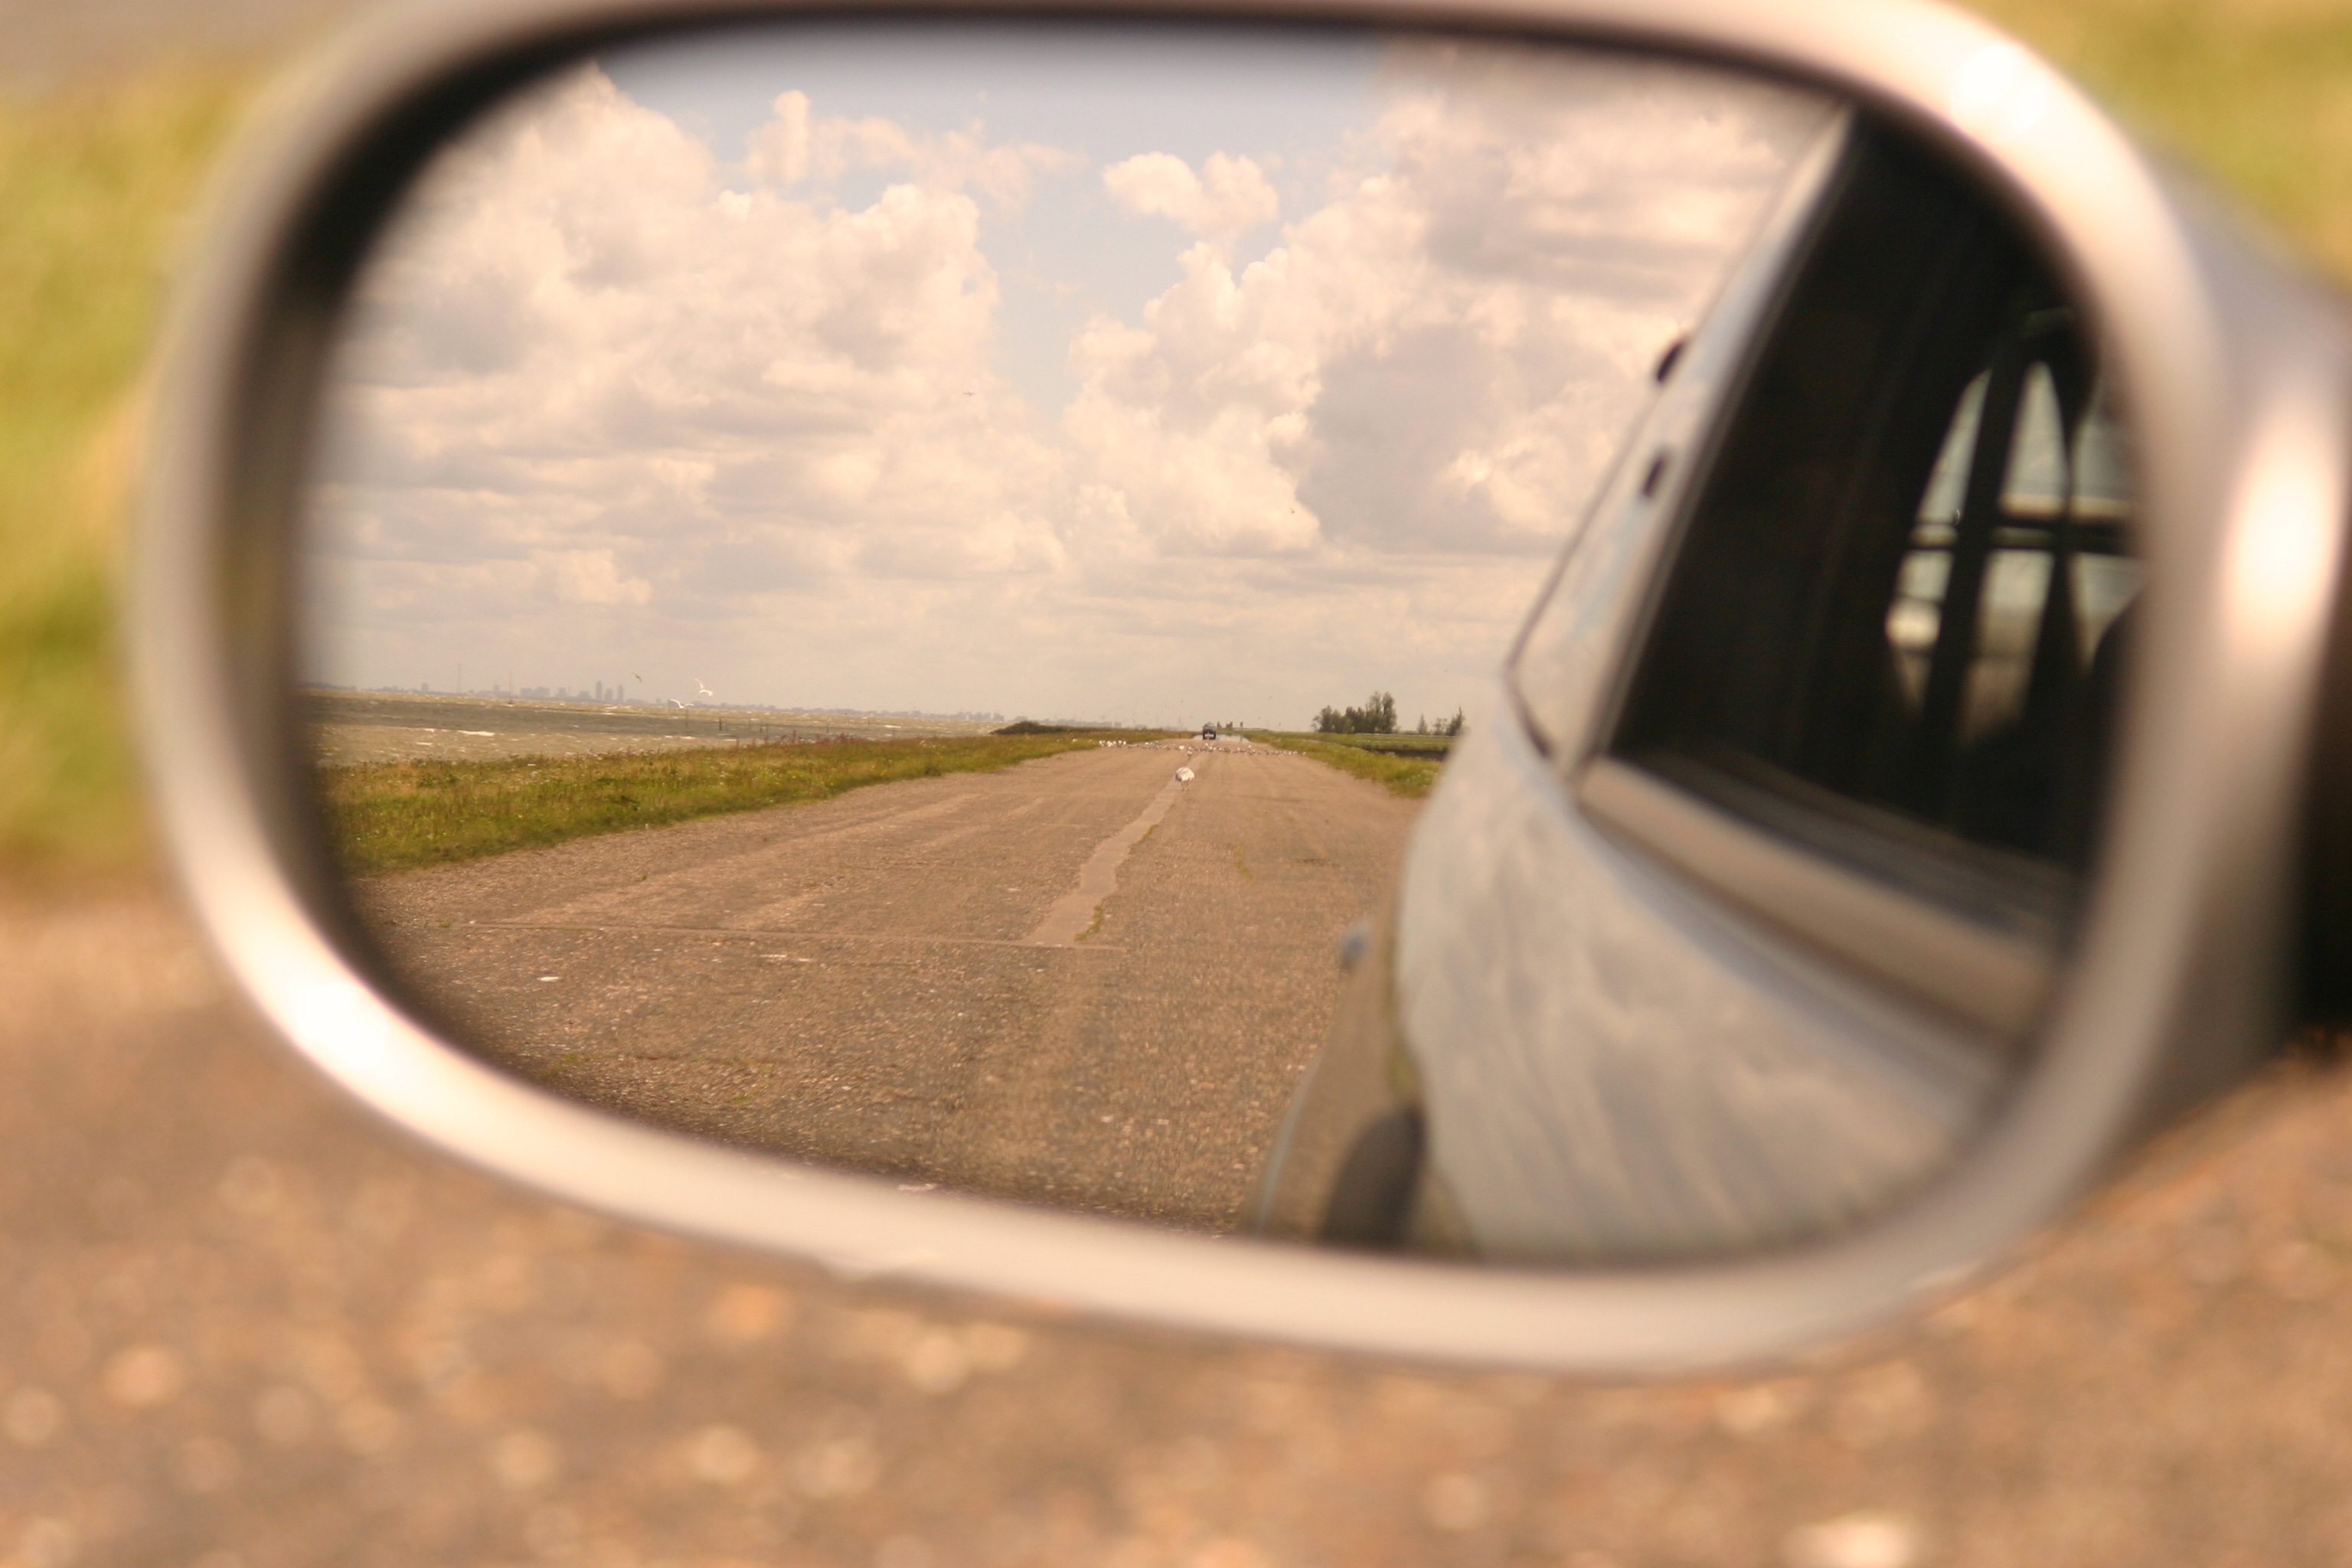
landscape, car, wheel, window, view, driving, reflection, vehicle, bumper, rear view mirror, automobile make, automotive exterior